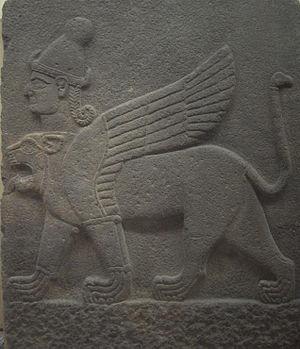
Le Musée des civilisations anatoliennes est situé sur le versant sud du château d'Ankara dans le quartier d'Atpazan de la capitale turque. Le Kursunlu Han abrite les salles de lecture, la bibliothèque, la salle de conférence, le laboratoire et un atelier. Le bâtiment ottoman héberge les collections de l'archéologie anatolienne depuis l'ère paléolithique, l'âge du bronze récent, la période hittite, phrygienne, urartéenne, grecque, hellénistique, romaine, byzantine, séleucide et ottomane.
Le Proche-Orient ancien offre un intérêt particulier pour l'étude du monde animal et de ses interactions avec l'espèce humaine, dans la mesure où c'est dans cet espace qu'apparaissent, à partir du IXᵉ millénaire av. J.‑C., les premiers cas de domestication d'animaux, et les premiers textes relatifs aux rapports entre hommes et animaux, qui portent un éclairage plus profond sur des relations déjà documentées pour les périodes postérieures par des restes archéozoologiques, artefacts et représentations figurées. Ce sont ces diverses sources qui permettent d'étudier ce sujet, profondément renouvelé depuis plusieurs années par diverses recherches sur les relations hommes/animaux.